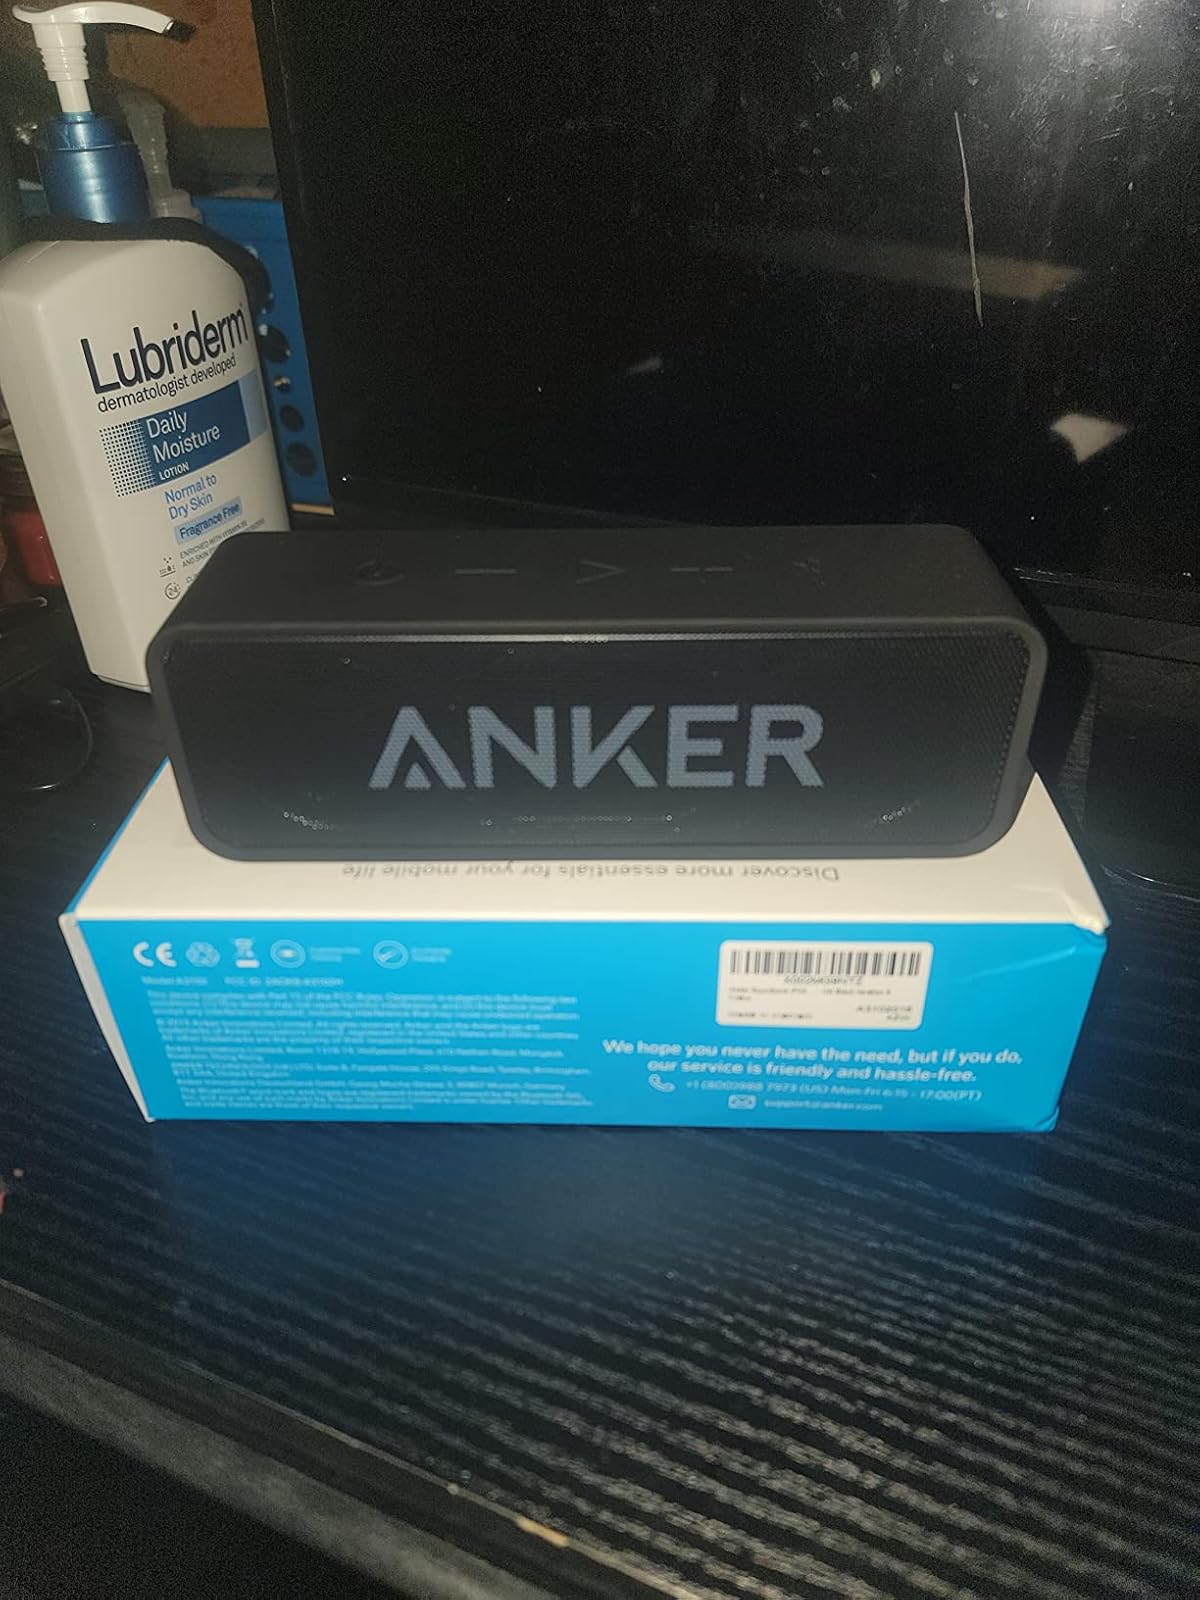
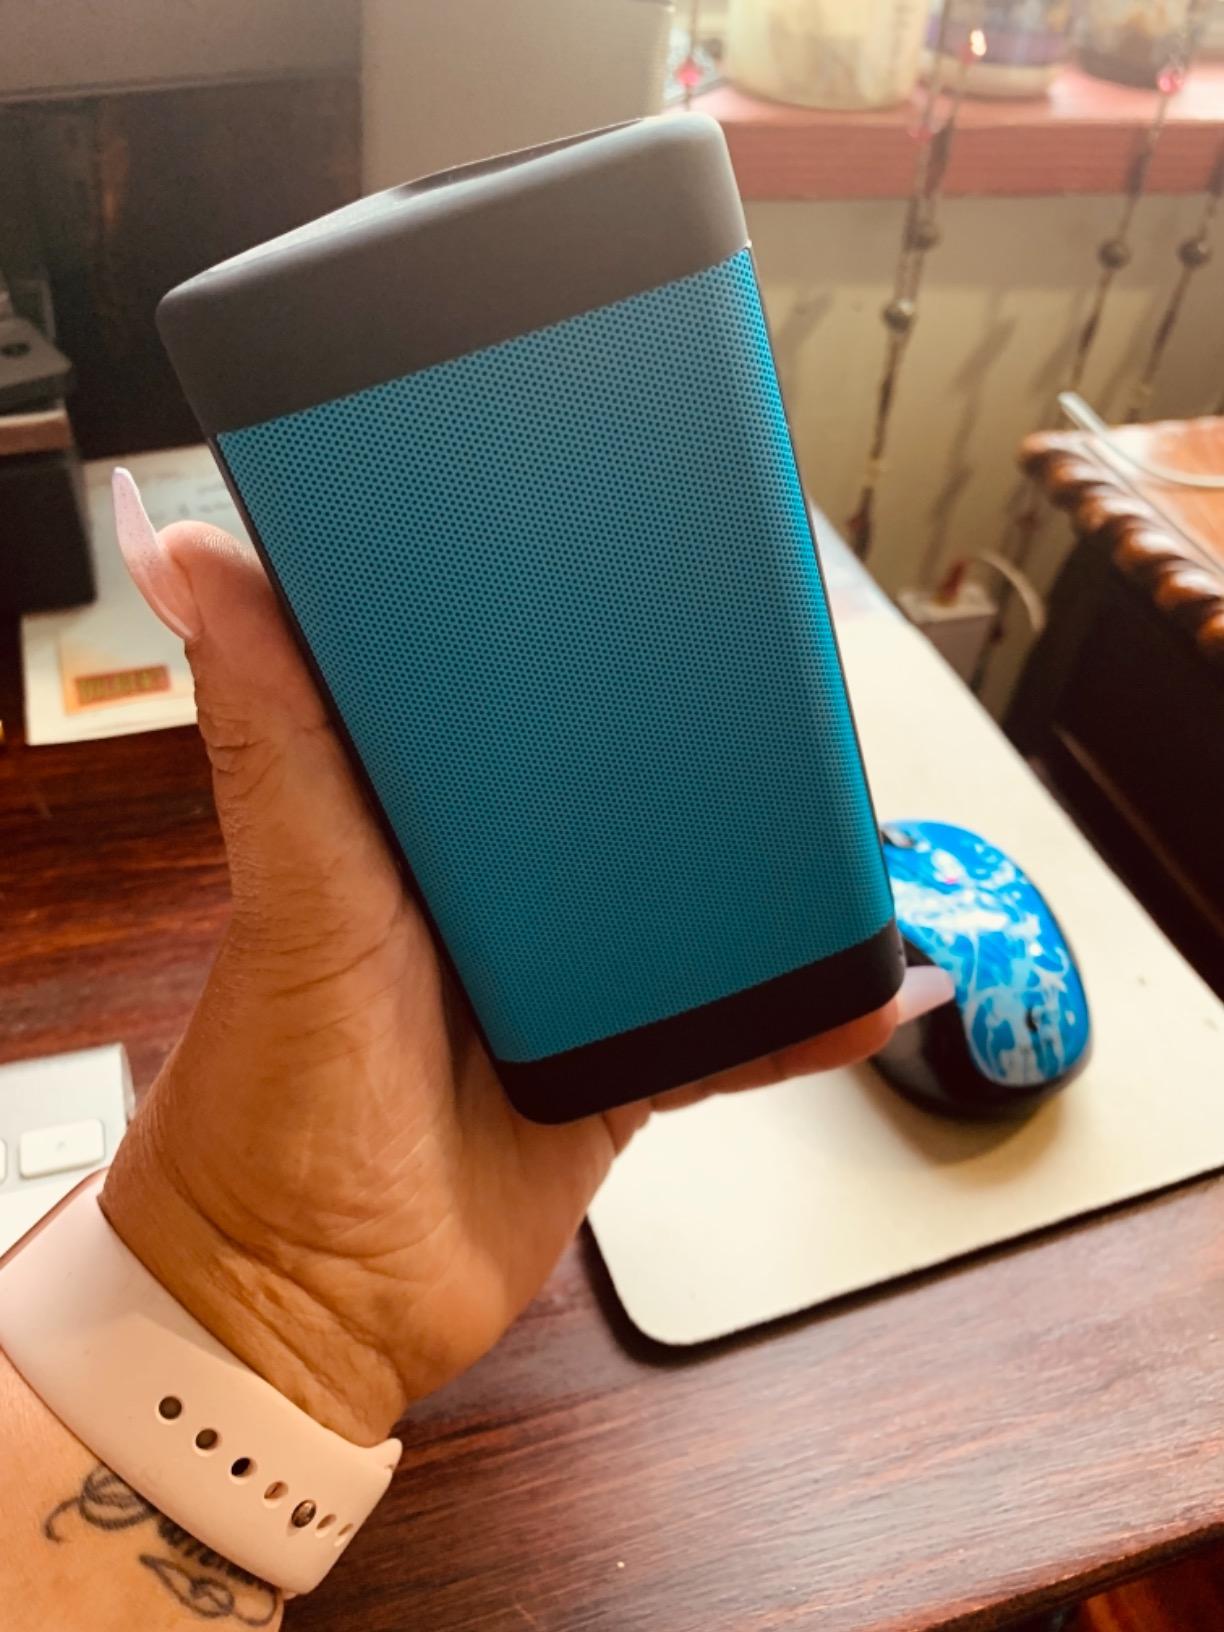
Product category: speaker
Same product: no